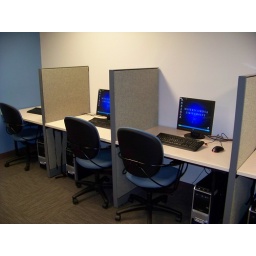
The newest computer lab in the first floor of Insalaco Hall.